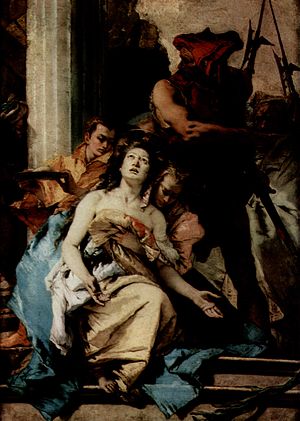
Sankt Agathe
Martyrium der Hl. Agathe, 1750, Giovanni Battista Tiepolo.
Sankt Agathe var en jomfru og en martyr som levede i 200-tallet i Catania på Sicilien. Hun dyrkes som en helgen indenfor den katolske kirke og er ammernes og vævernes skytshelgen. Hendes minde fejres 5. februar.